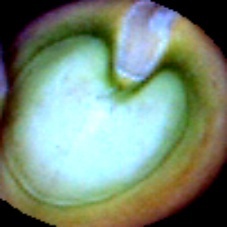
Label: Immature